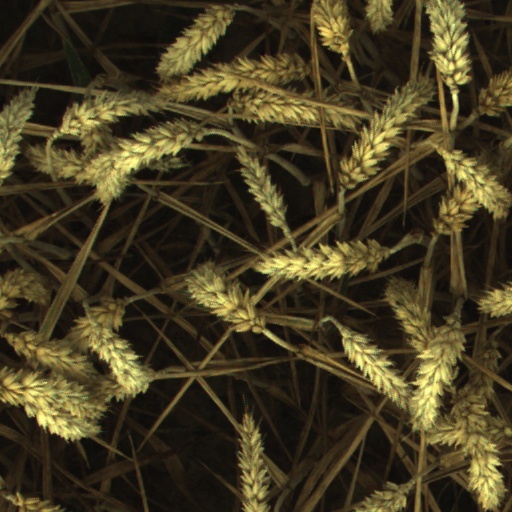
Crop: wheat